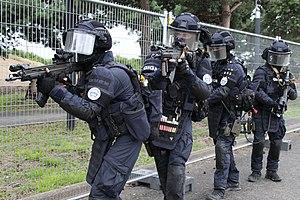
Le Groupe d'intervention de la Gendarmerie nationale est une unité d'élite de la Gendarmerie nationale française, spécialisée dans la gestion de crises et les missions dangereuses demandant un savoir-faire particulier, notamment dans les trois domaines suivants :